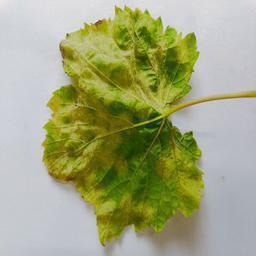
Label: Downy Mildew